Wayne Gretzky

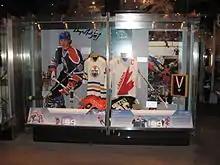
An exhibit on Gretzky at the Hockey Hall of Fame

In 1991, McNall purchased the Toronto Argonauts of the Canadian Football League (CFL) with Gretzky and John Candy as minority owners. The club won the Grey Cup championship in the first year of the partnership but struggled in the two following seasons, and the partnership sold the team before the 1994 season. Only McNall's name was engraved on the Grey Cup as team owner, but in November 2007, the CFL corrected the oversight, adding Gretzky's and Candy's names. In 1992, Gretzky and McNall partnered in an investment to buy a rare T206 cigarette card of Honus Wagner for US$451,000, later selling the card. It most recently sold for US$2.8 million. The pair also owned Thoroughbred race horses; one of them, Saumarez, won France's Prix de l'Arc de Triomphe in 1990. Gretzky was a board member and executive officer of the Hespeler Hockey Company.